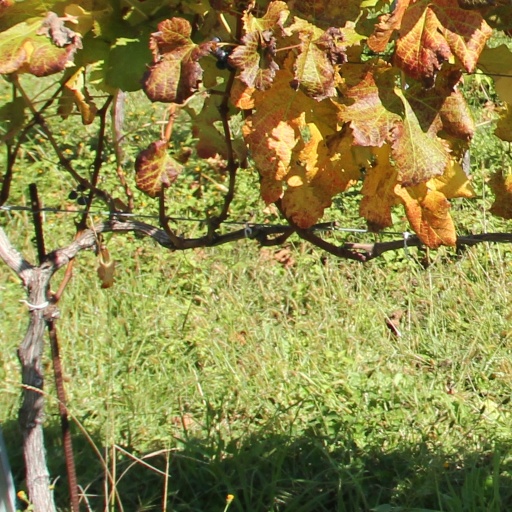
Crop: grape